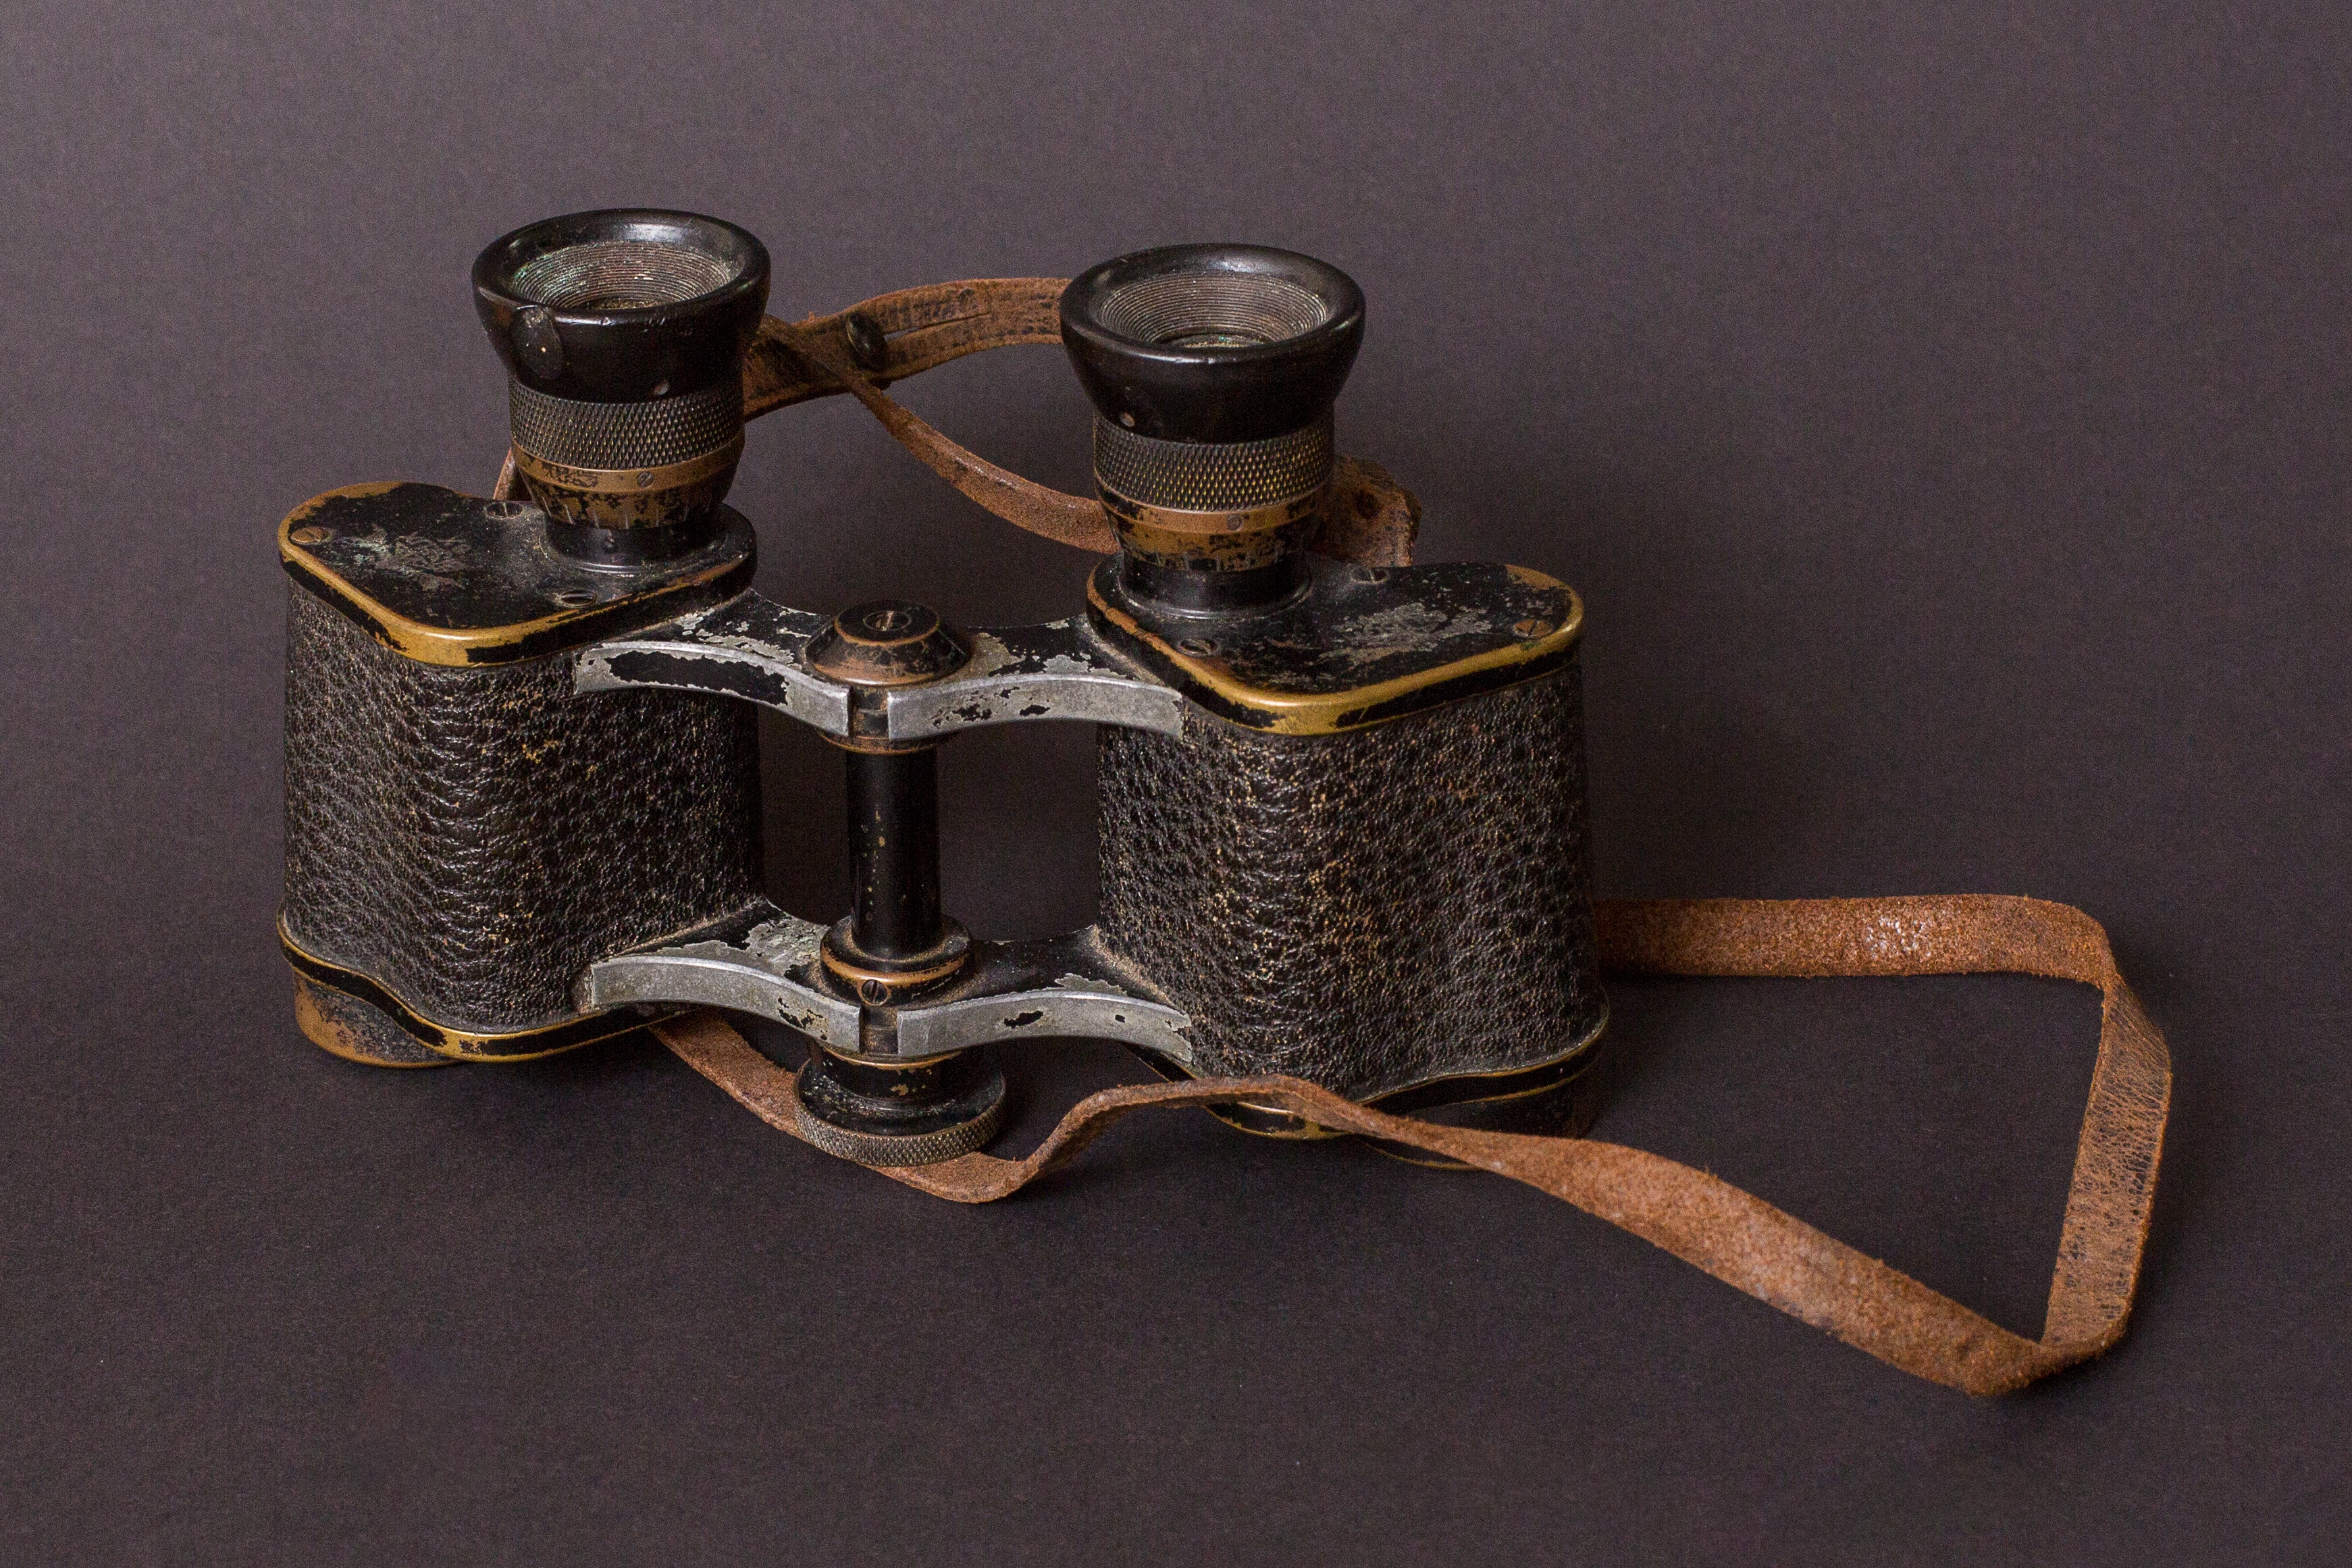
old, nostalgia, brass, vision, distant, binoculars